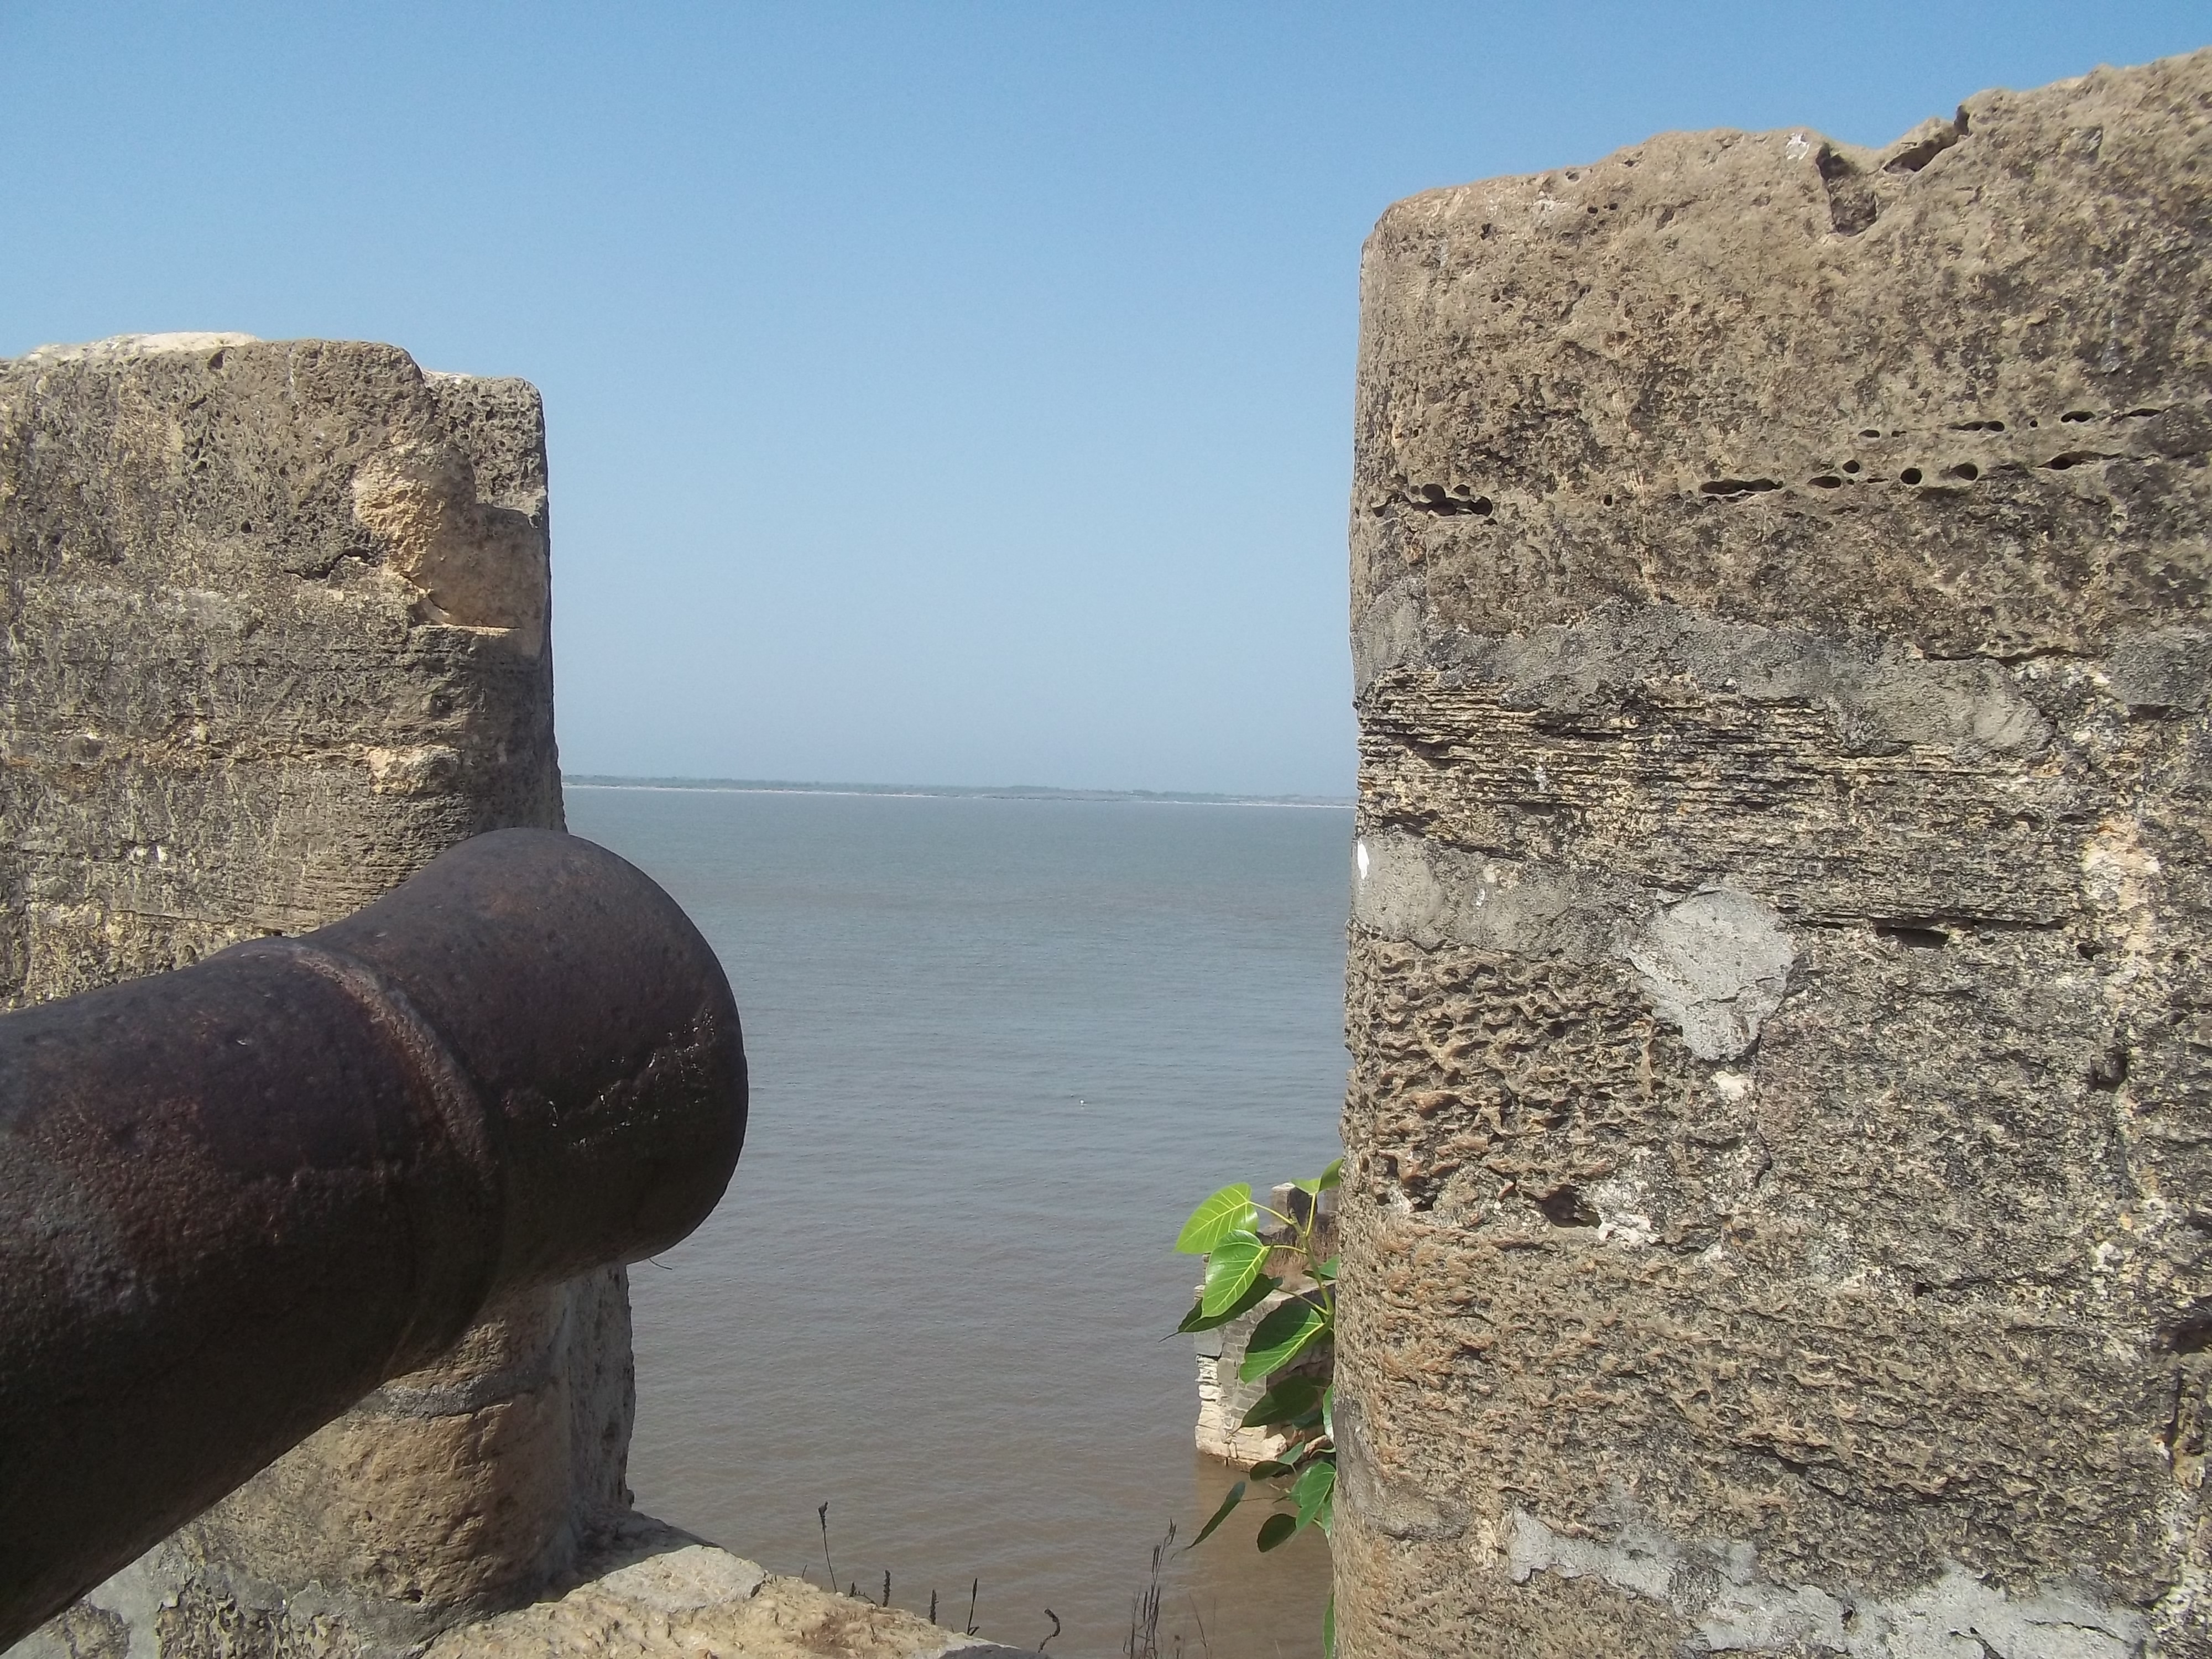
sea, coast, rock, wall, monument, vacation, cliff, fortification, terrain, waterway, geology, temple, ruins, breakwater, cape, monolith, ancient history